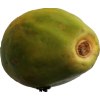
Label: papaya